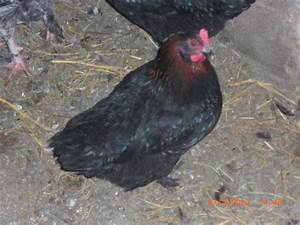
Label: gallina